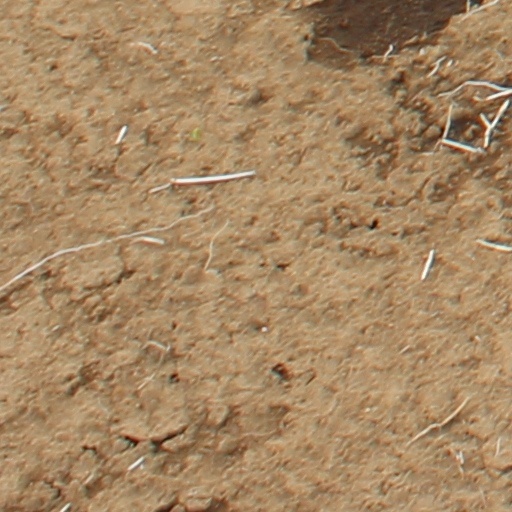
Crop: wheat